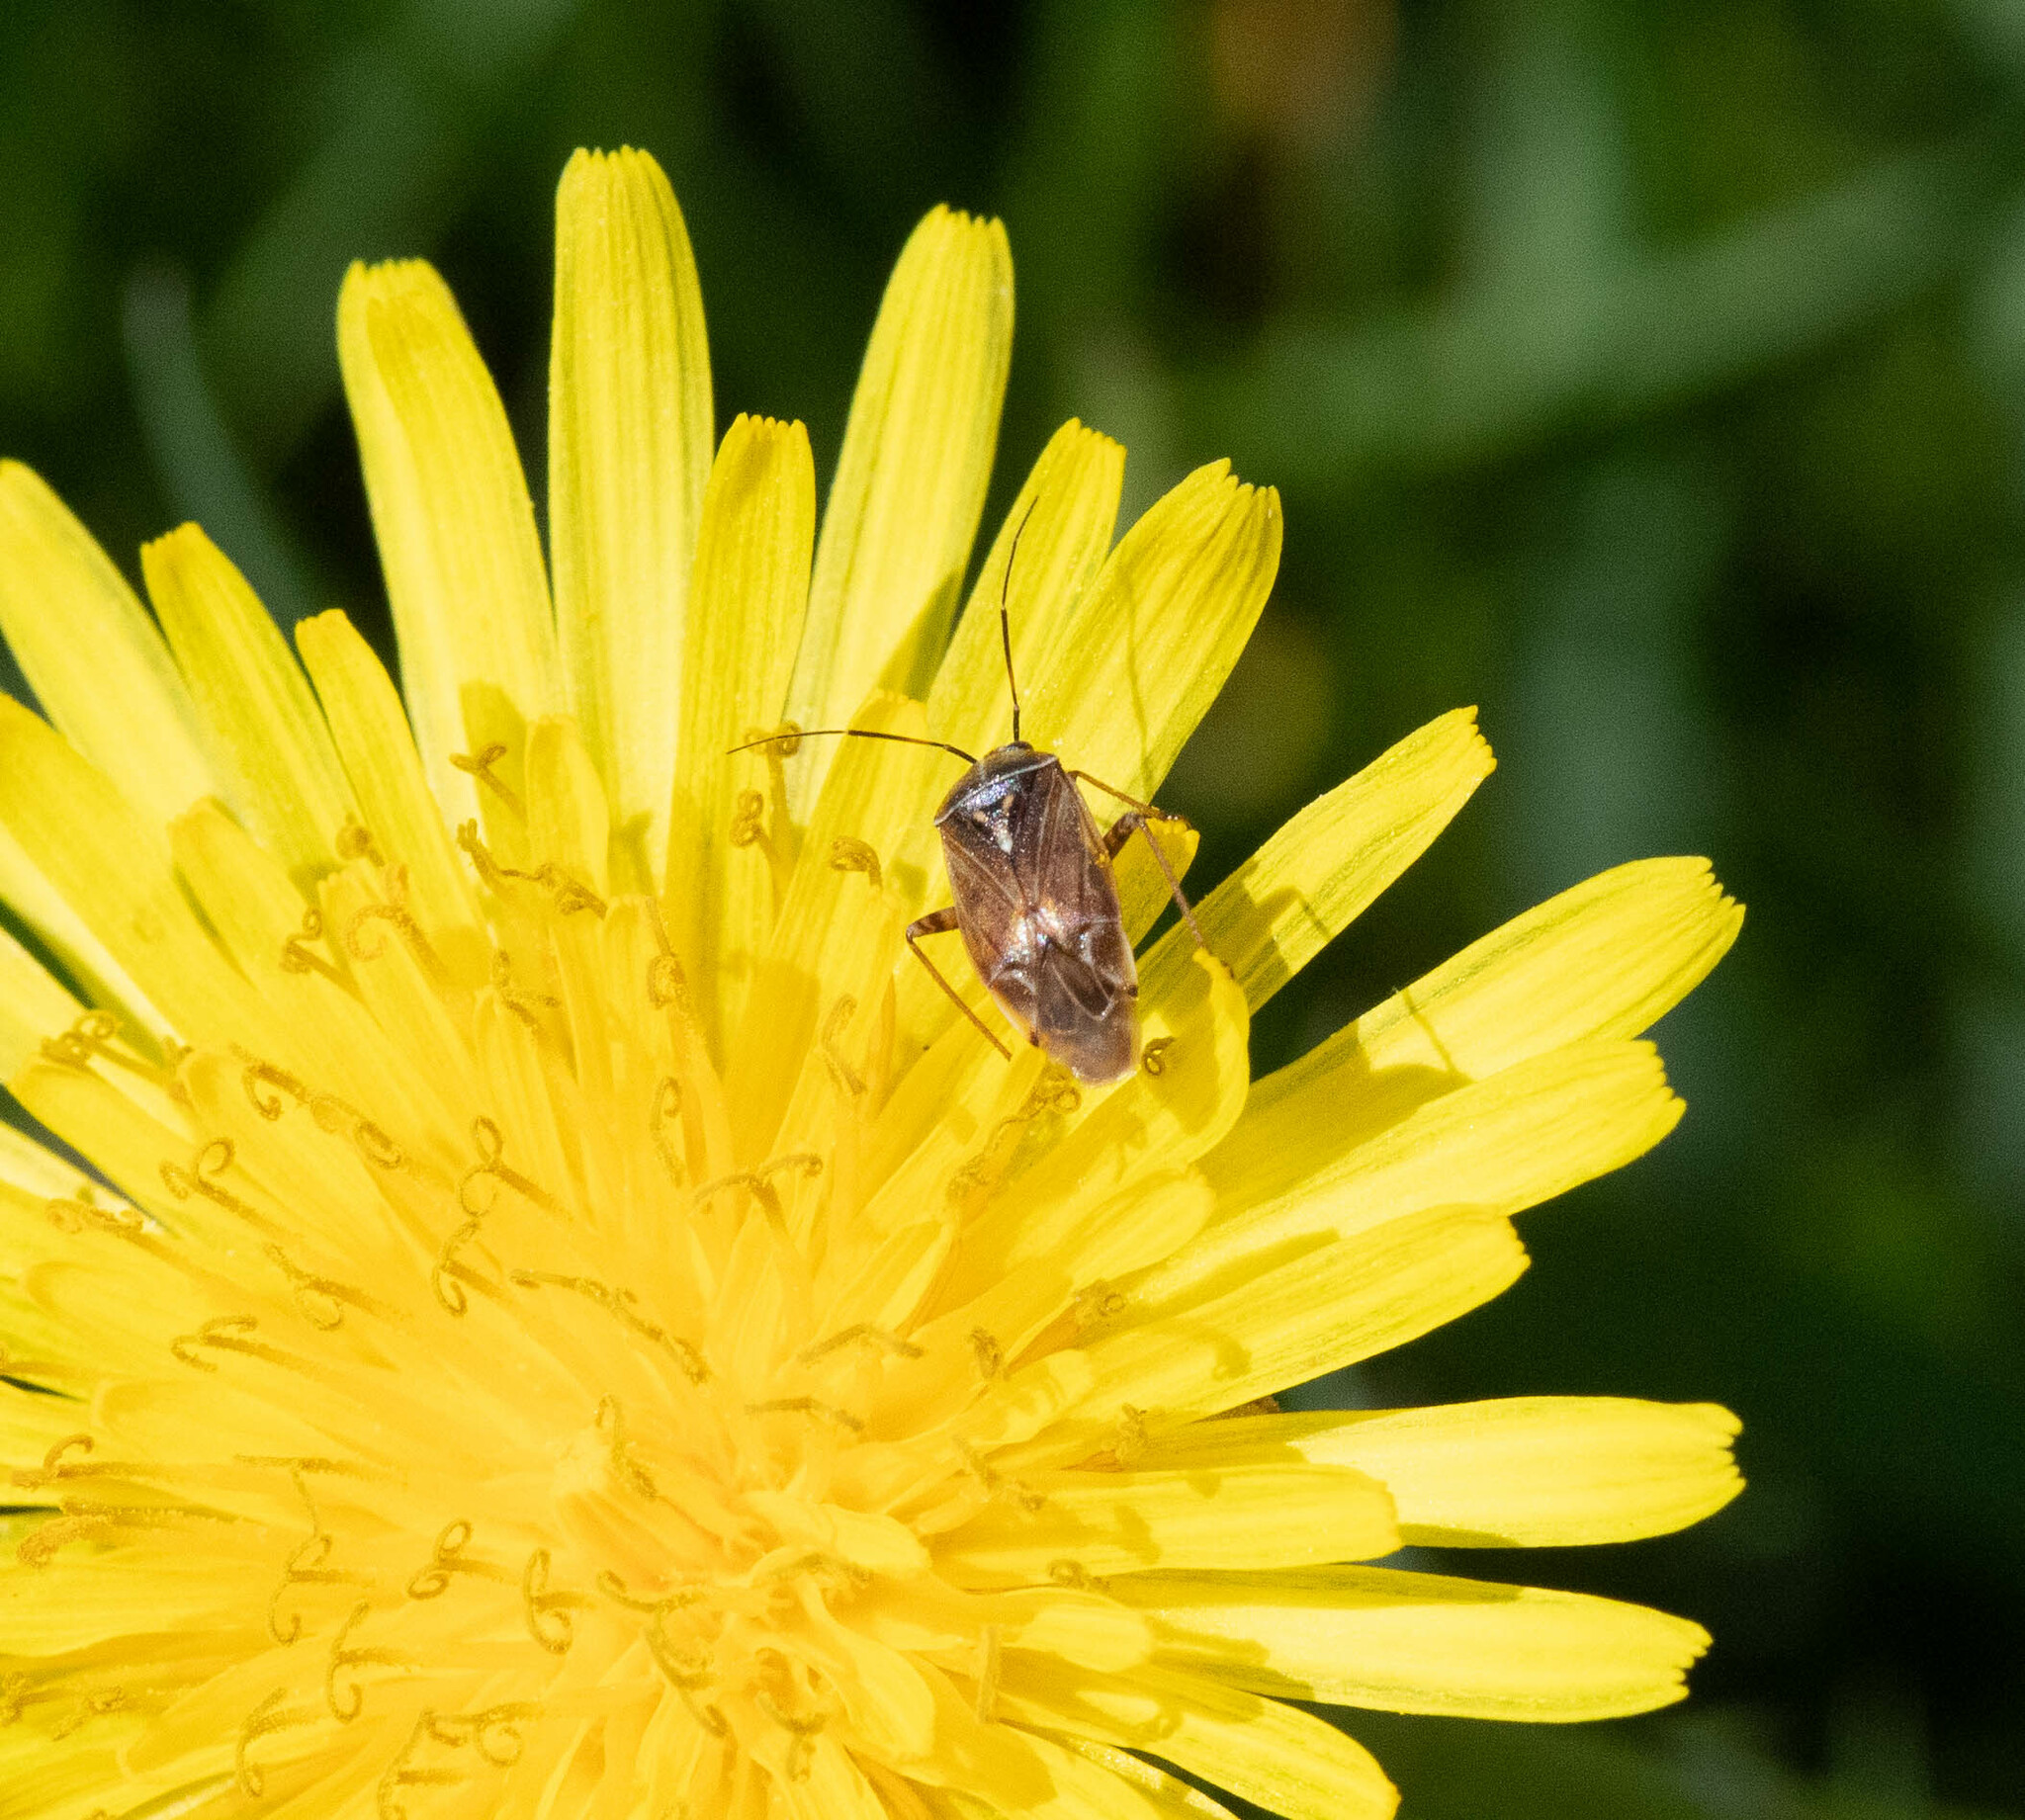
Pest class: lygus_bug